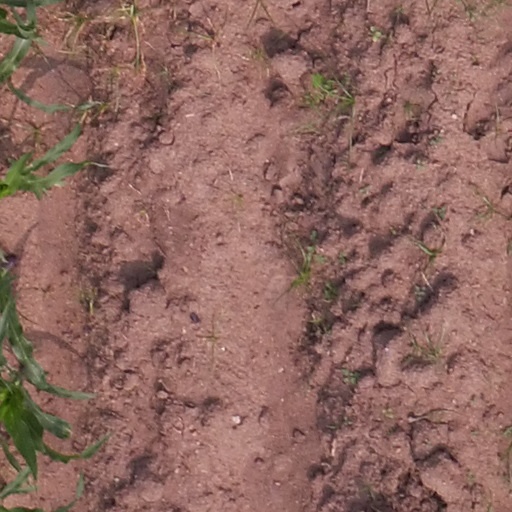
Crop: maize; corn